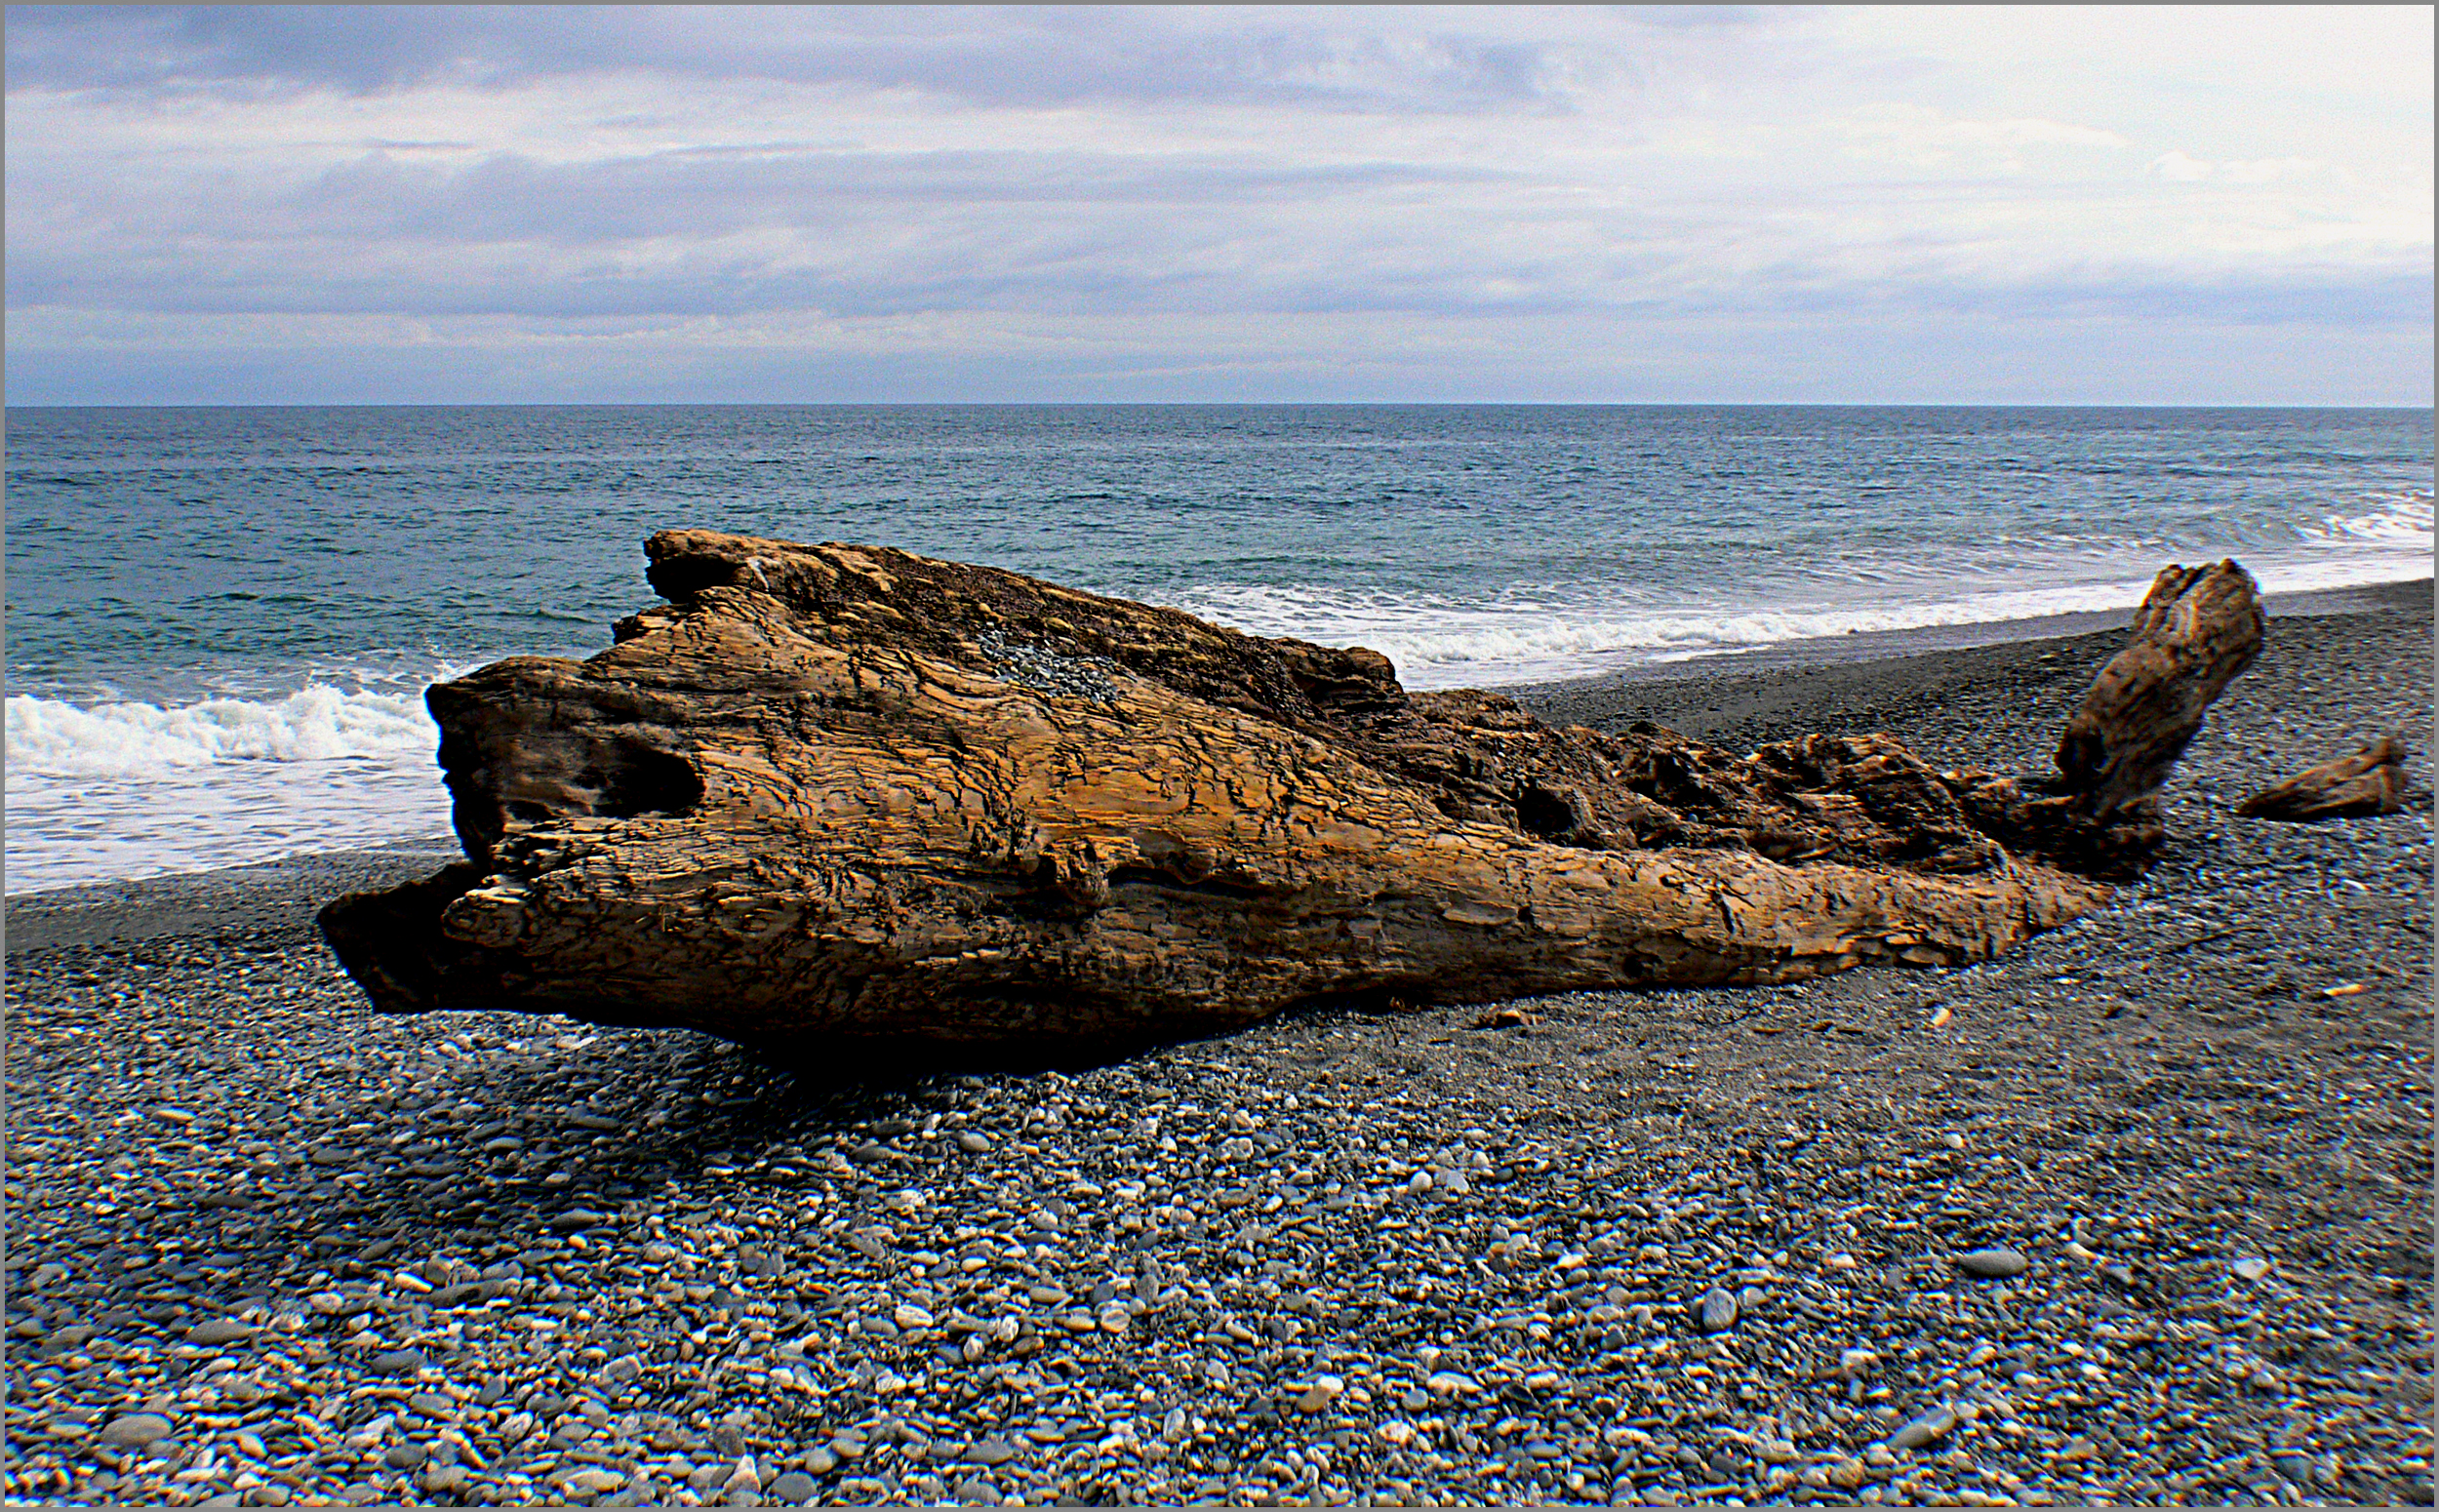
beach, driftwood, sea, coast, water, sand, rock, ocean, horizon, shore, wave, coastline, cliff, cove, bay, stack, terrain, material, body of water, publicdomain, tasmansea, cape, islet, wind wave